Phil Christofanelli

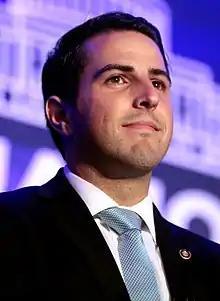
Christofanelli at the 2017 Young Americans for Liberty National Convention

Philip Christofanelli (born 1989/90) is a Republican member of the Missouri House of Representatives.